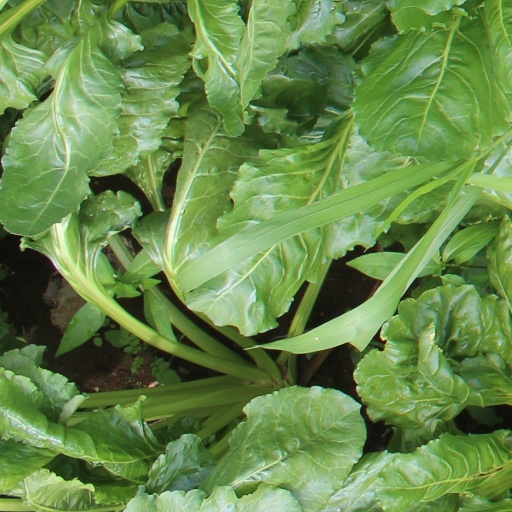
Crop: sugar beet